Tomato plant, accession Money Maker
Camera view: bottom (45 deg); turntable rotation: 30 degrees
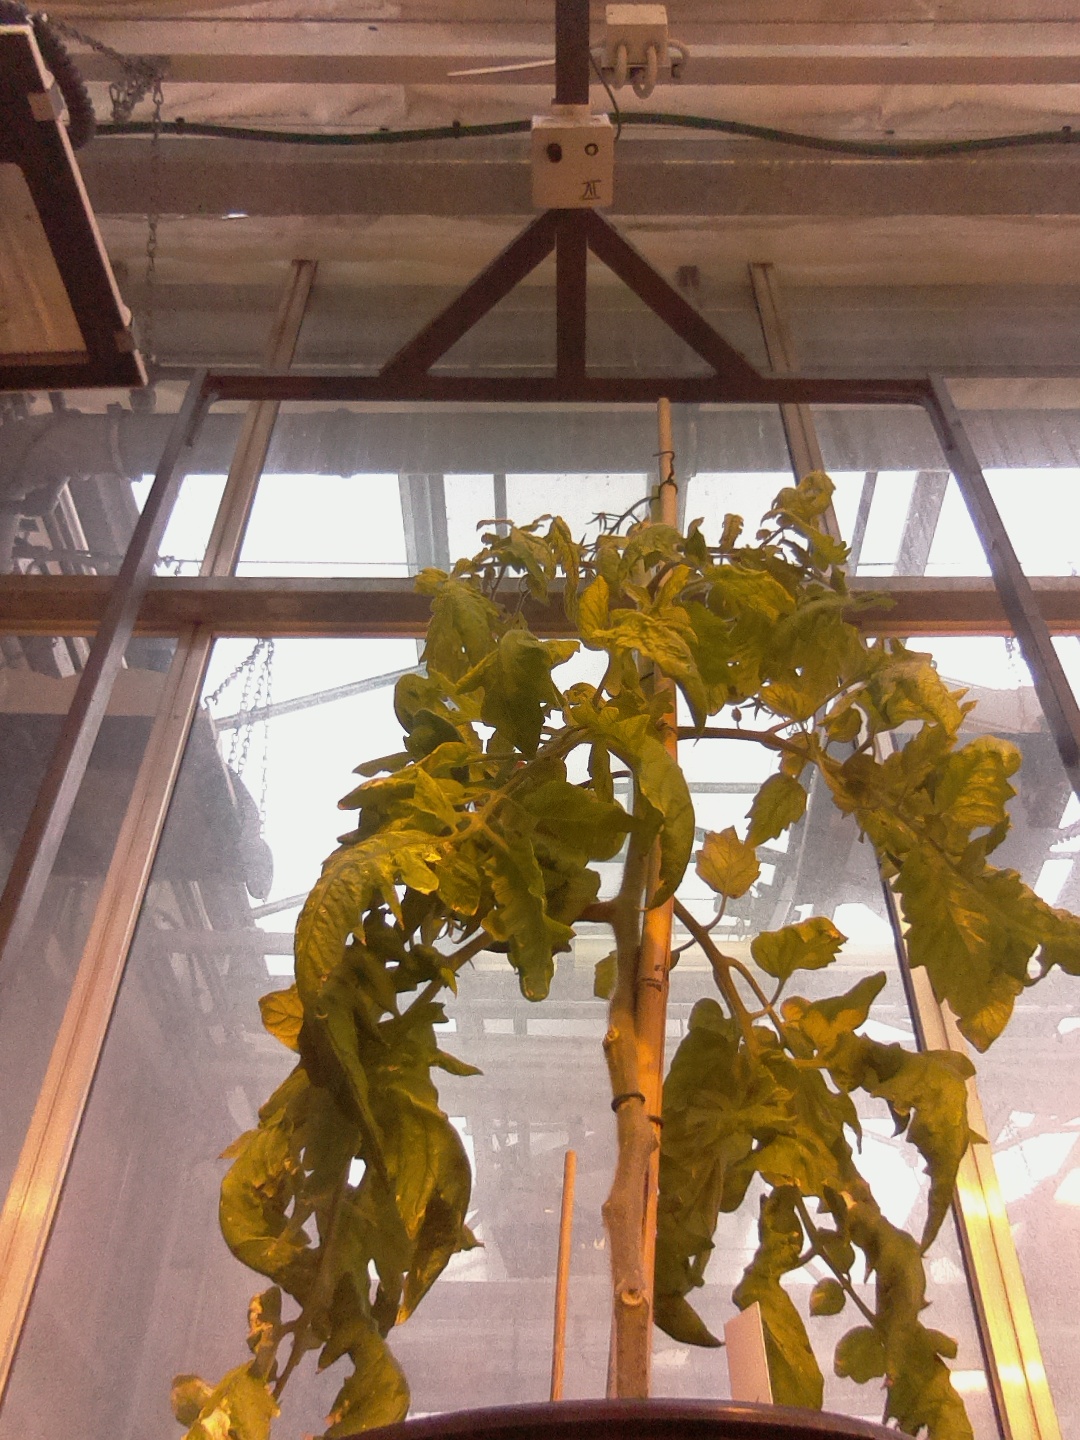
BBCH growth stage 81: 10%-20% of fruits show typical fully ripe color